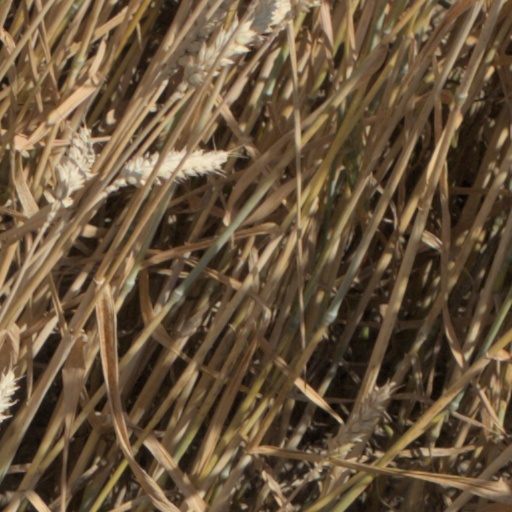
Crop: wheat